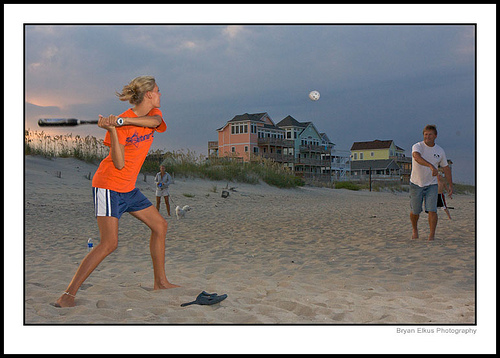
người đàn đứng trên sân cát ném bóng về phía người phụ nữ